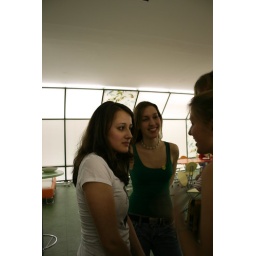
chrissi, the girl in the white t-shirt will be gone quite soon. ill miss her to bits :(